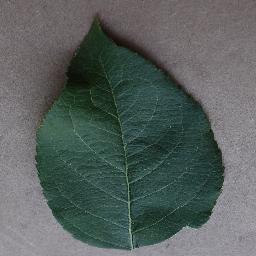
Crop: apple
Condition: healthy